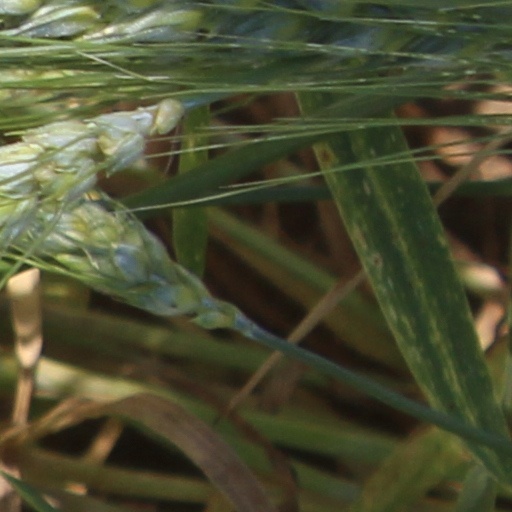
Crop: wheat